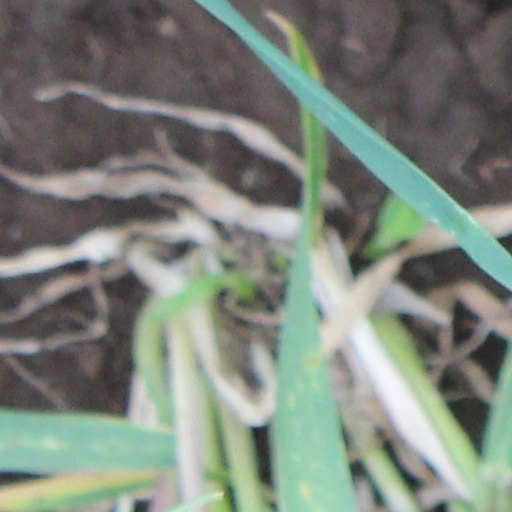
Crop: wheat